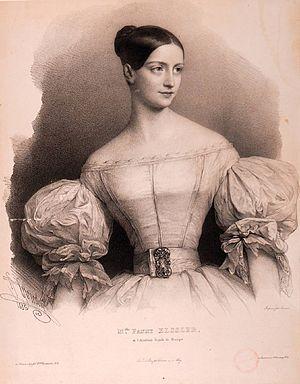
Fanny Elssler (1810-1884), gravure de Grevedon. Paris, BNF.
La période Biedermeier [ˈbiːdɐˌmaɪ̯ɐ] s'étend de 1815 à 1848 dans les États de la Confédération germanique et dans l'Empire d'Autriche. En politique, elle est liée à la Restauration allemande et au développement de ces États après la période napoléonienne et le Congrès de Vienne.
Fanny Elssler est une danseuse autrichienne née à Gumpendorf le 23 juin 1810 et morte à Vienne le 27 novembre 1884.